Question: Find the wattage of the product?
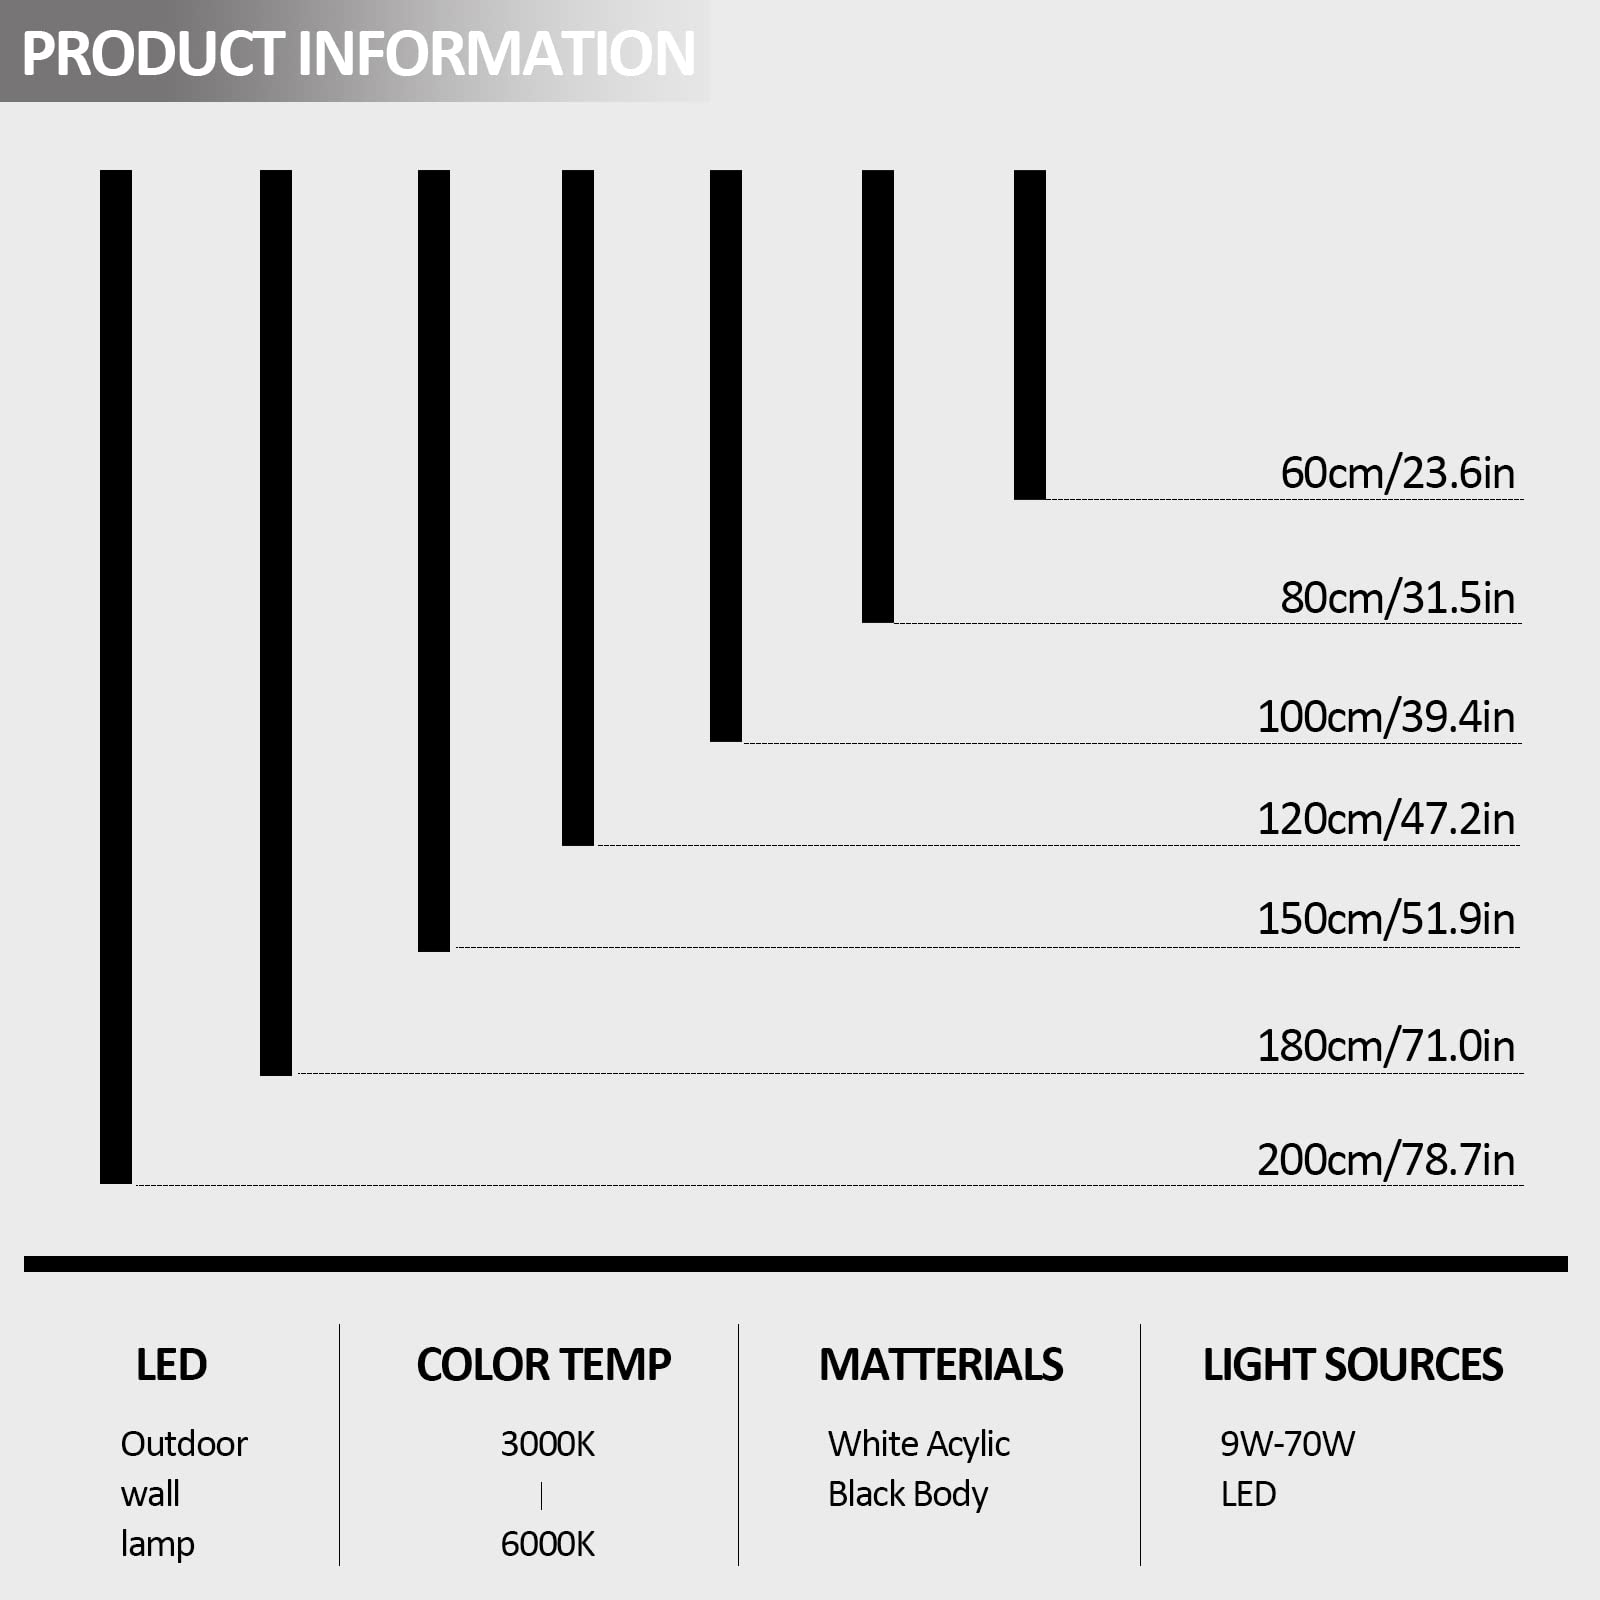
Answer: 70.0 watt